West Block

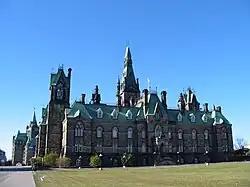
West Block in 2002

The West Block (officially the Western Departmental Building) is one of the three buildings on Parliament Hill, in Ottawa, Ontario. Since 28 January 2019, it has housed the interim House of Commons Chamber, installed to accommodate the House while the Centre Block is closed. The West Block also houses offices for parliamentarians, a branch of the Library of Parliament, committee rooms, and some preserved pre-Confederation spaces.